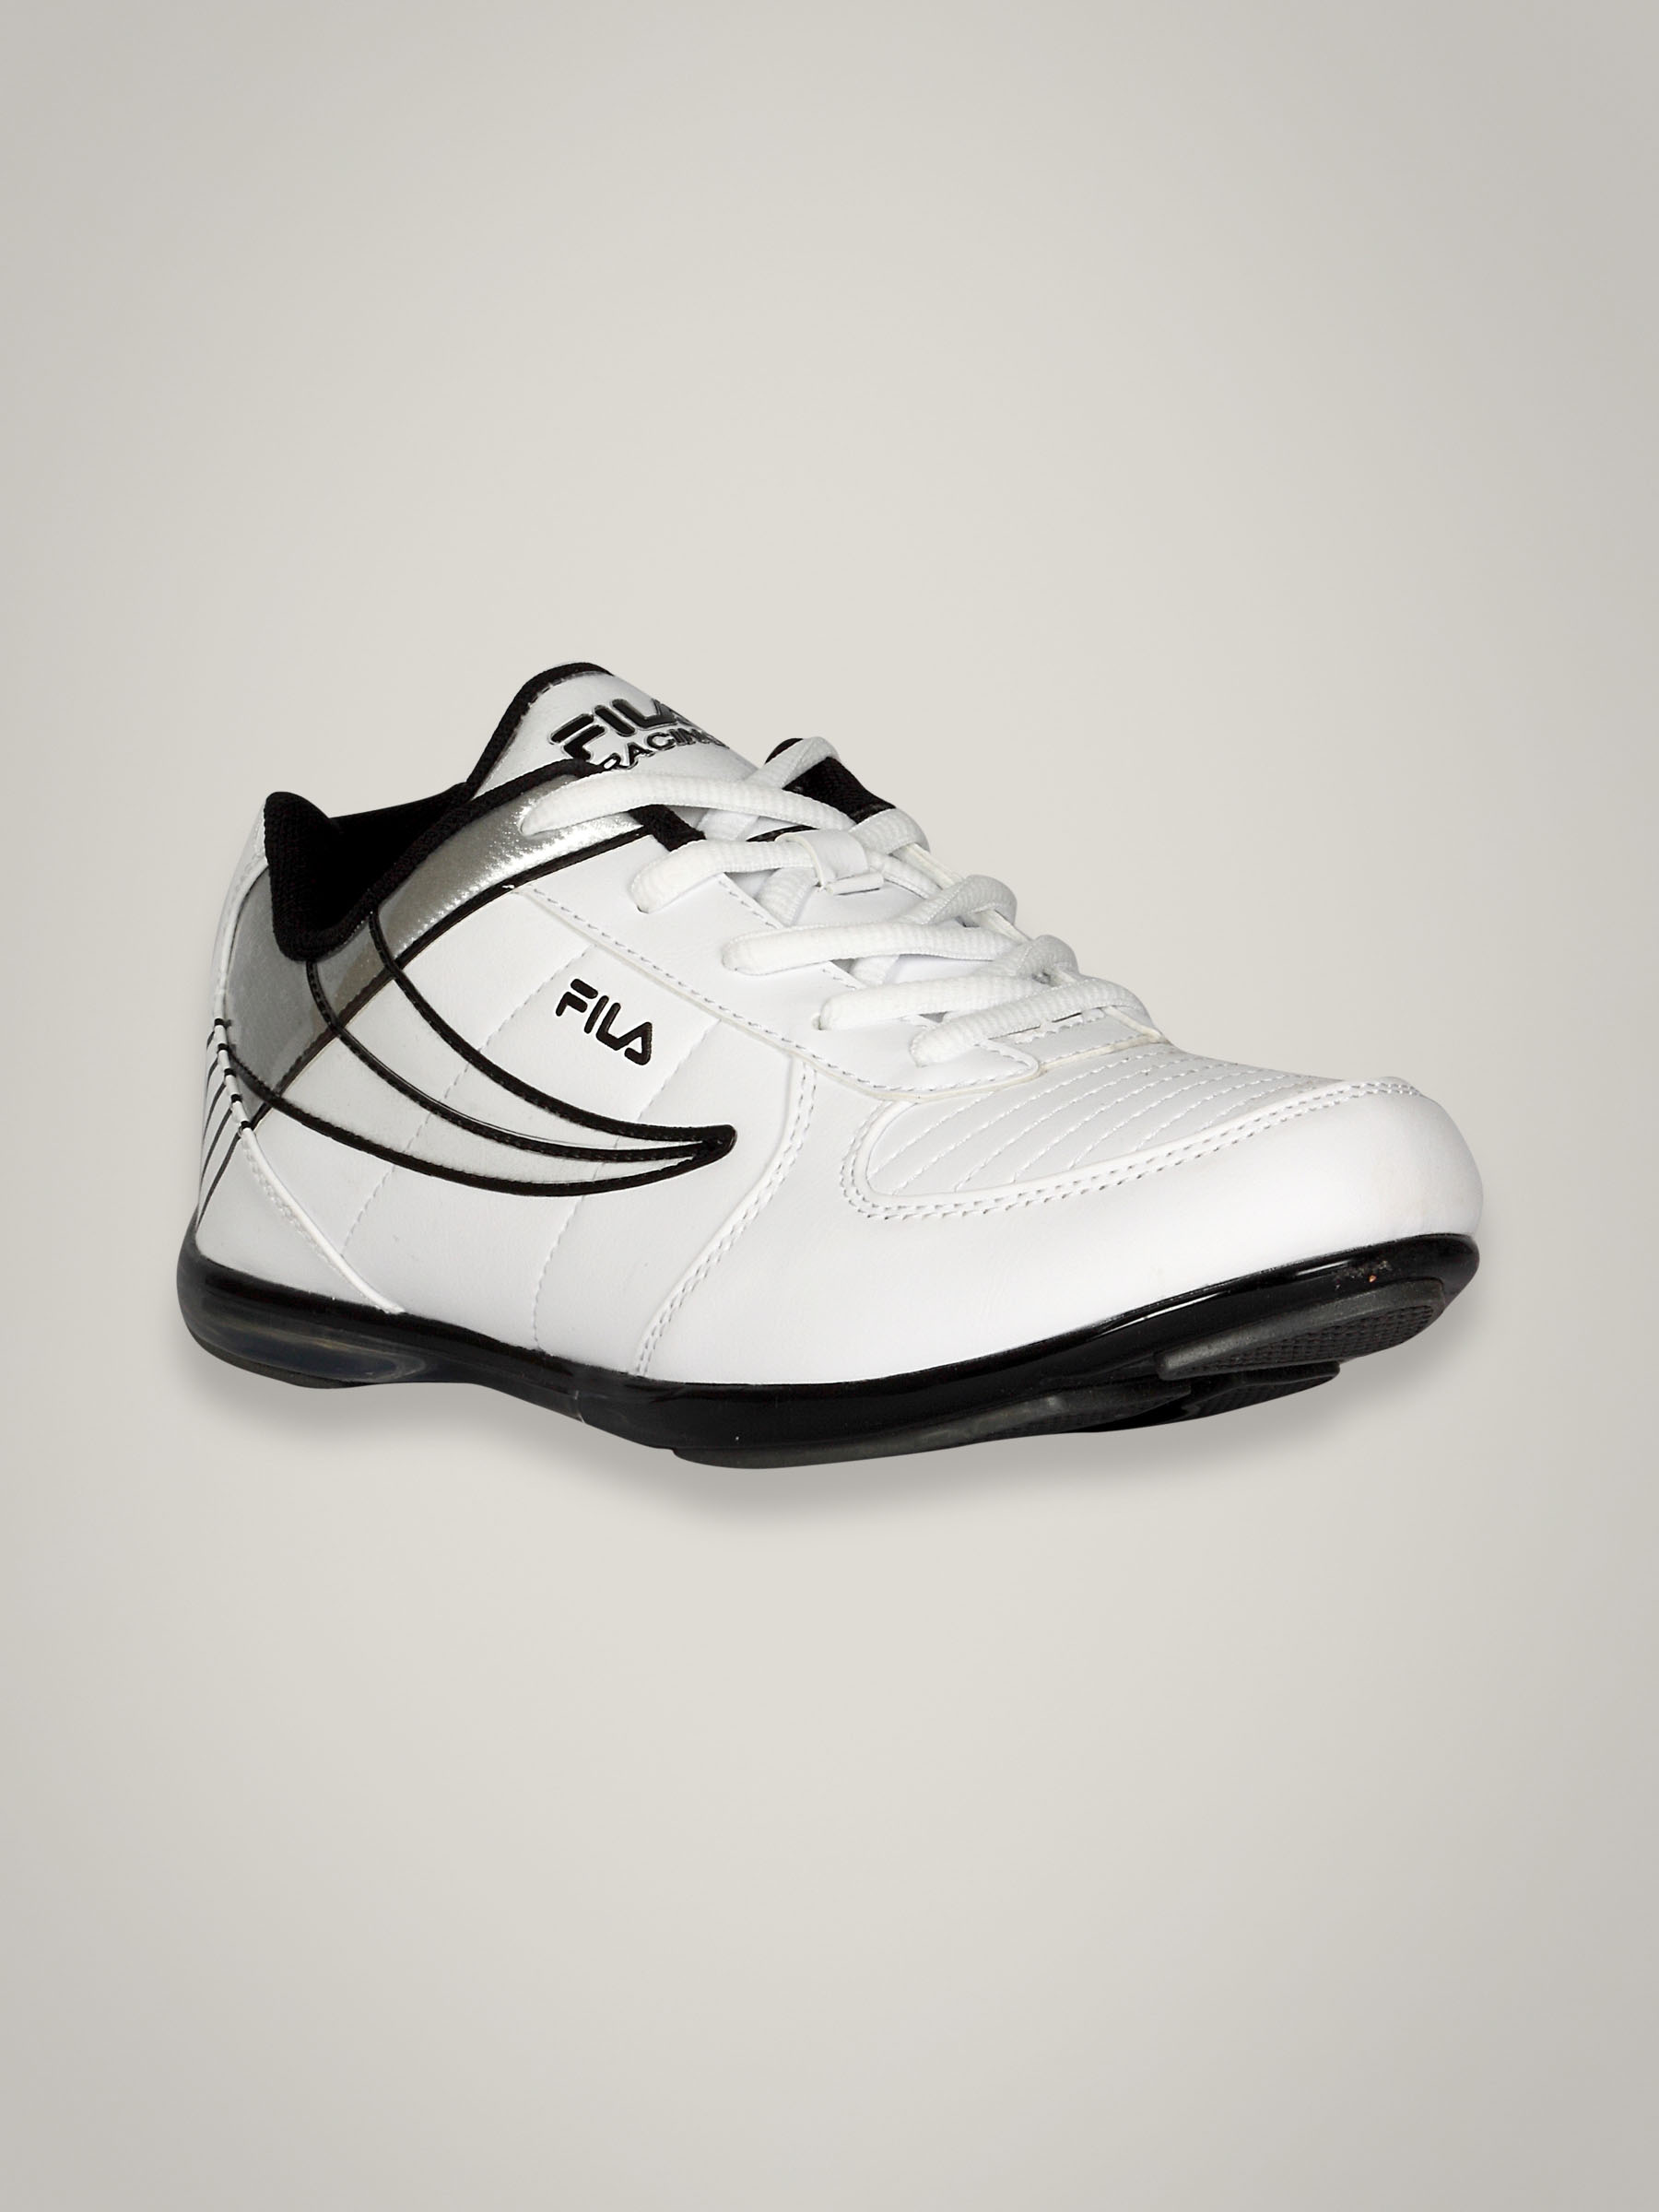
Fila Men's Spanker White Shoe
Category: Footwear / Shoes / Casual Shoes
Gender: Men
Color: White
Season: Summer 2011
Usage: Casual